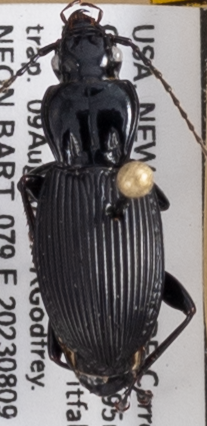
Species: Pterostichus lachrymosus
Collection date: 2023-08-09
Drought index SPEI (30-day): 1.642
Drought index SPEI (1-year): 1.69
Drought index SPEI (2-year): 0.484